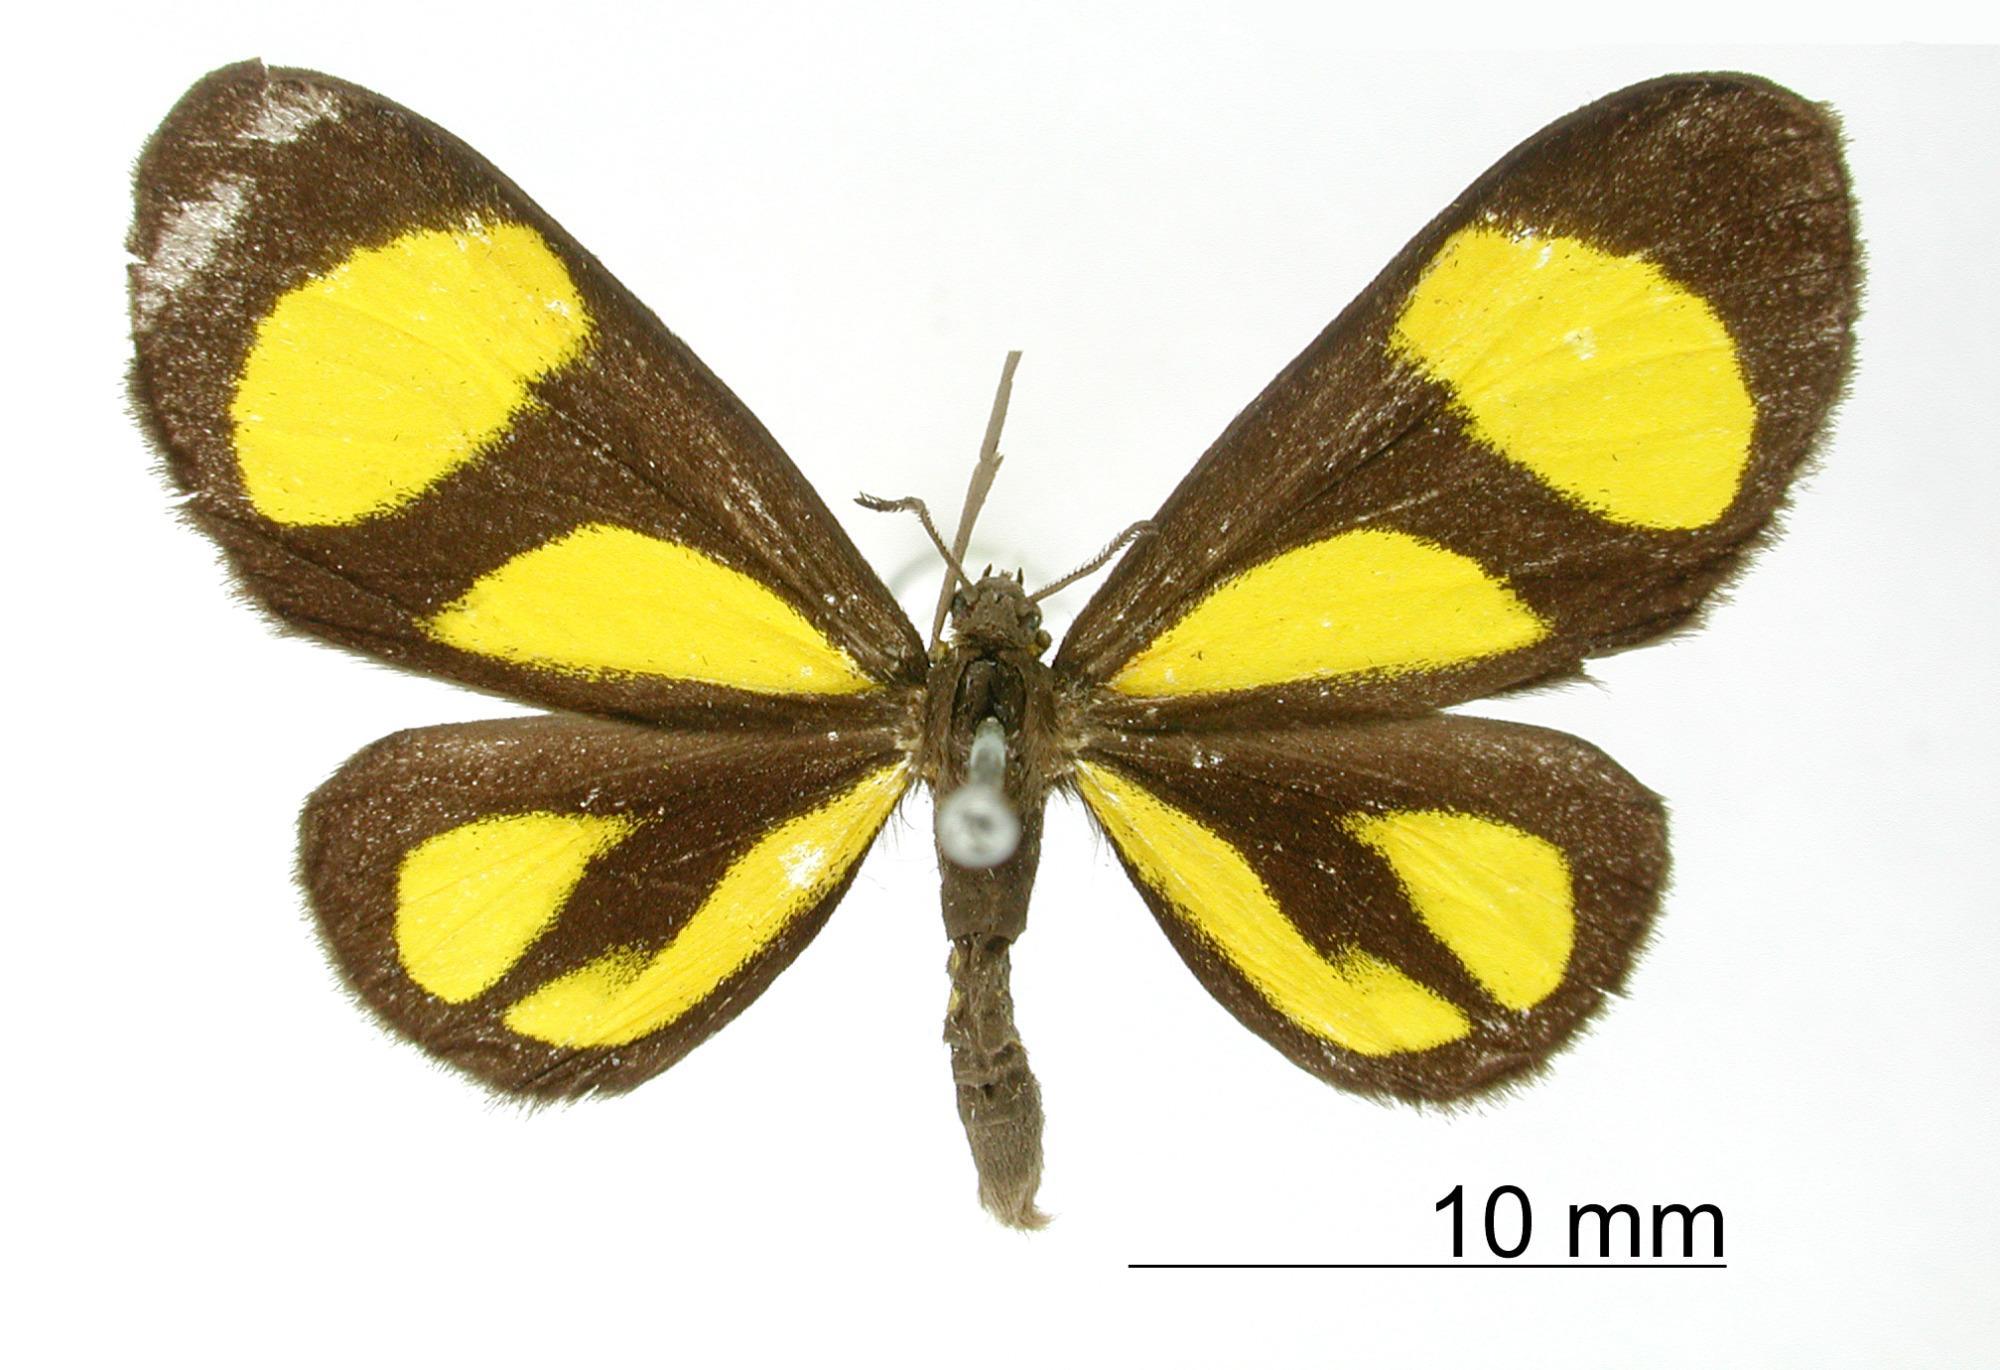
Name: Atyria cruciata
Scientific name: Atyria cruciata Warren, 1906
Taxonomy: Animalia, Arthropoda, Insecta, Lepidoptera, Geometridae, Sterrhinae
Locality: Bolivia, Unknown